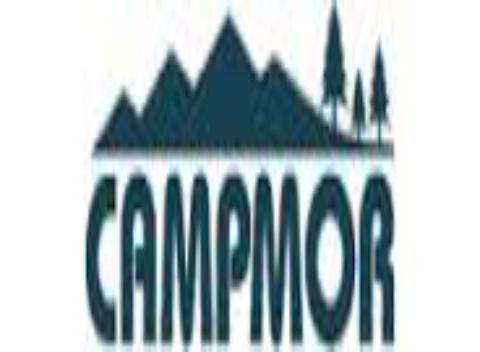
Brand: Campmor
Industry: Clothes